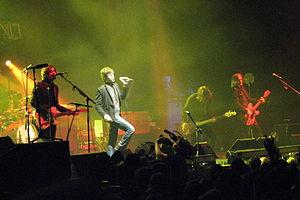
Powderfinger est un groupe de rock australien, originaire de Brisbane. Il est formé en 1989, et, depuis 1992, il est composé du chanteur Bernard Fanning, des guitaristes Darren Middleton et Ian Haug, du bassiste John Collins, et du batteur Jon Coghill.